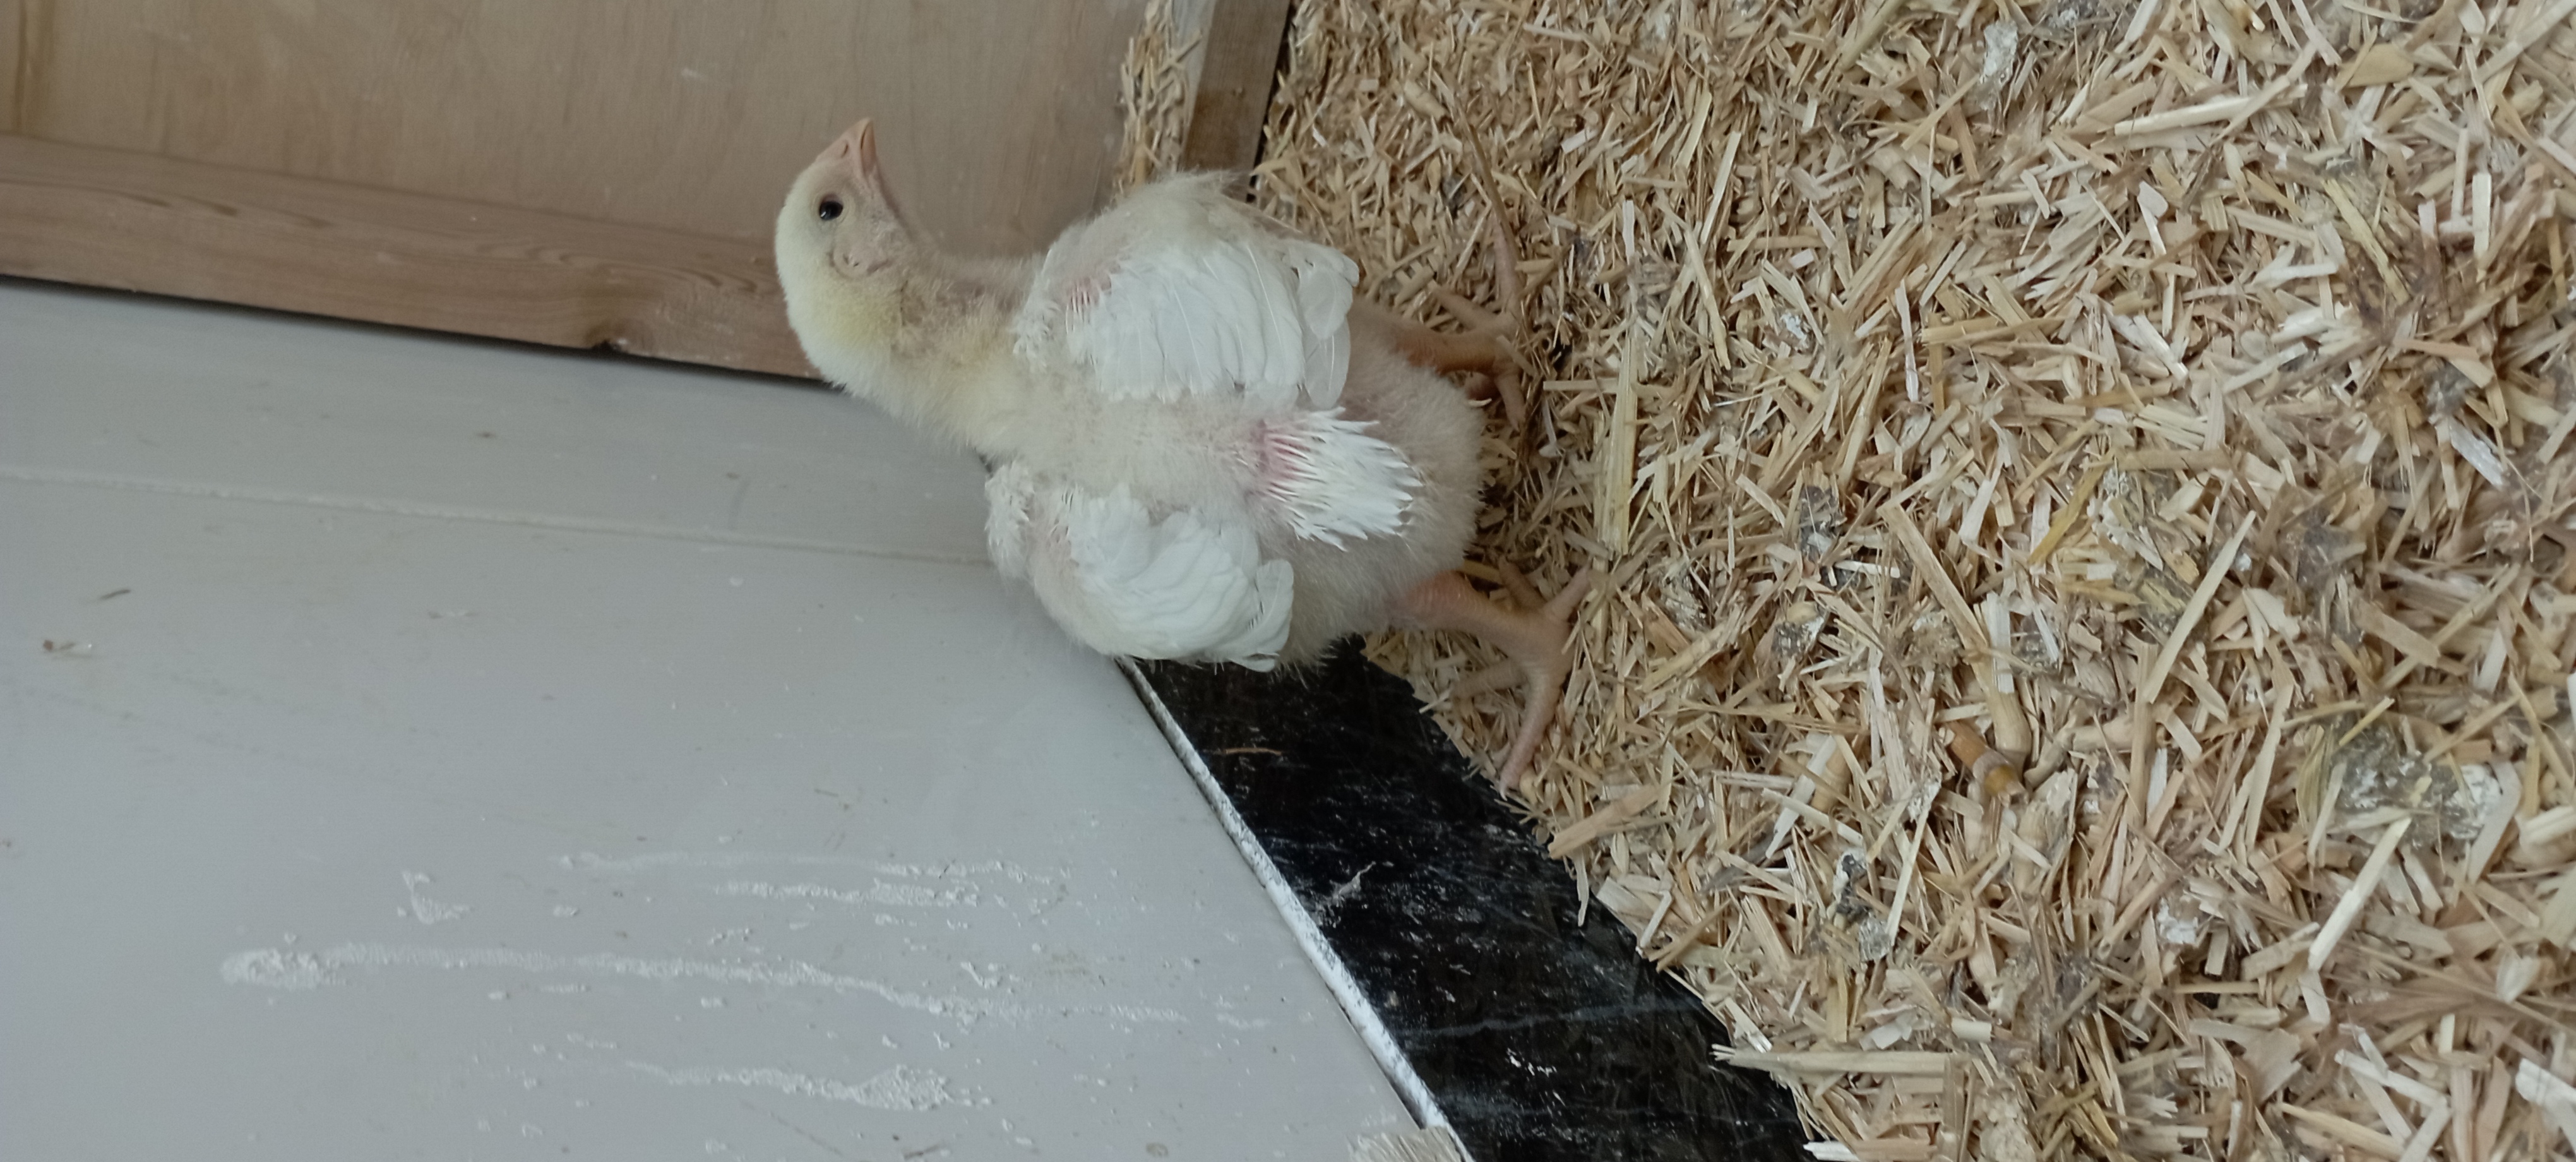
Weight: 360 g